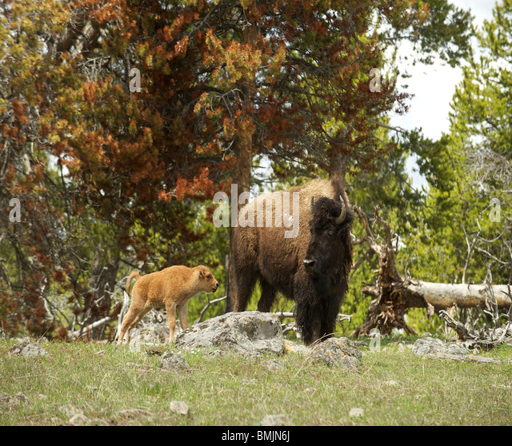
biological species , or biological species , with a calf walks near tourists .